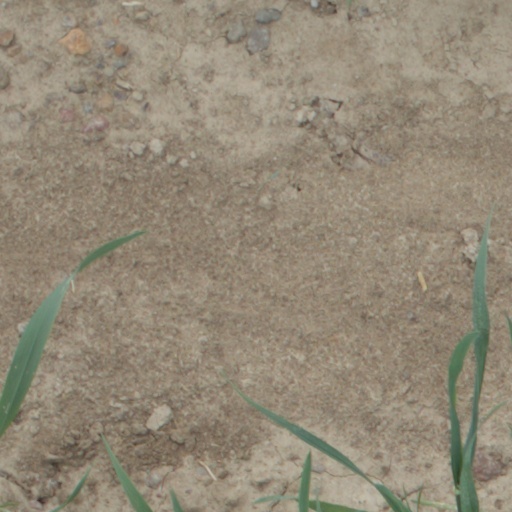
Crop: wheat